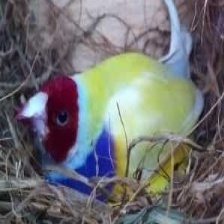
Species: GOULDIAN FINCH
Scientific name: ERYTHRURA GOULDIAE
ImageNet parent category: house_finch